Herregouts

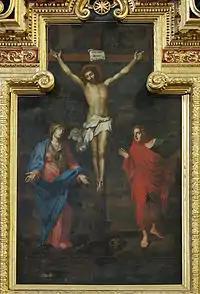
"Christ on the Cross", attributed to Willem Herregouts

The Flemish artist family Herregouts is believed to comprise 5 members who were artists: David Herregouts and his four sons.